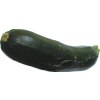
Label: dark_zucchini